List of aircraft of the Spanish Republican Air Force

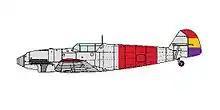
The Messerschmitt Bf109B captured at Bujaraloz in 1938.

Planes of the Nationalist Spanish Air Force that fell into the hands of the Republicans.